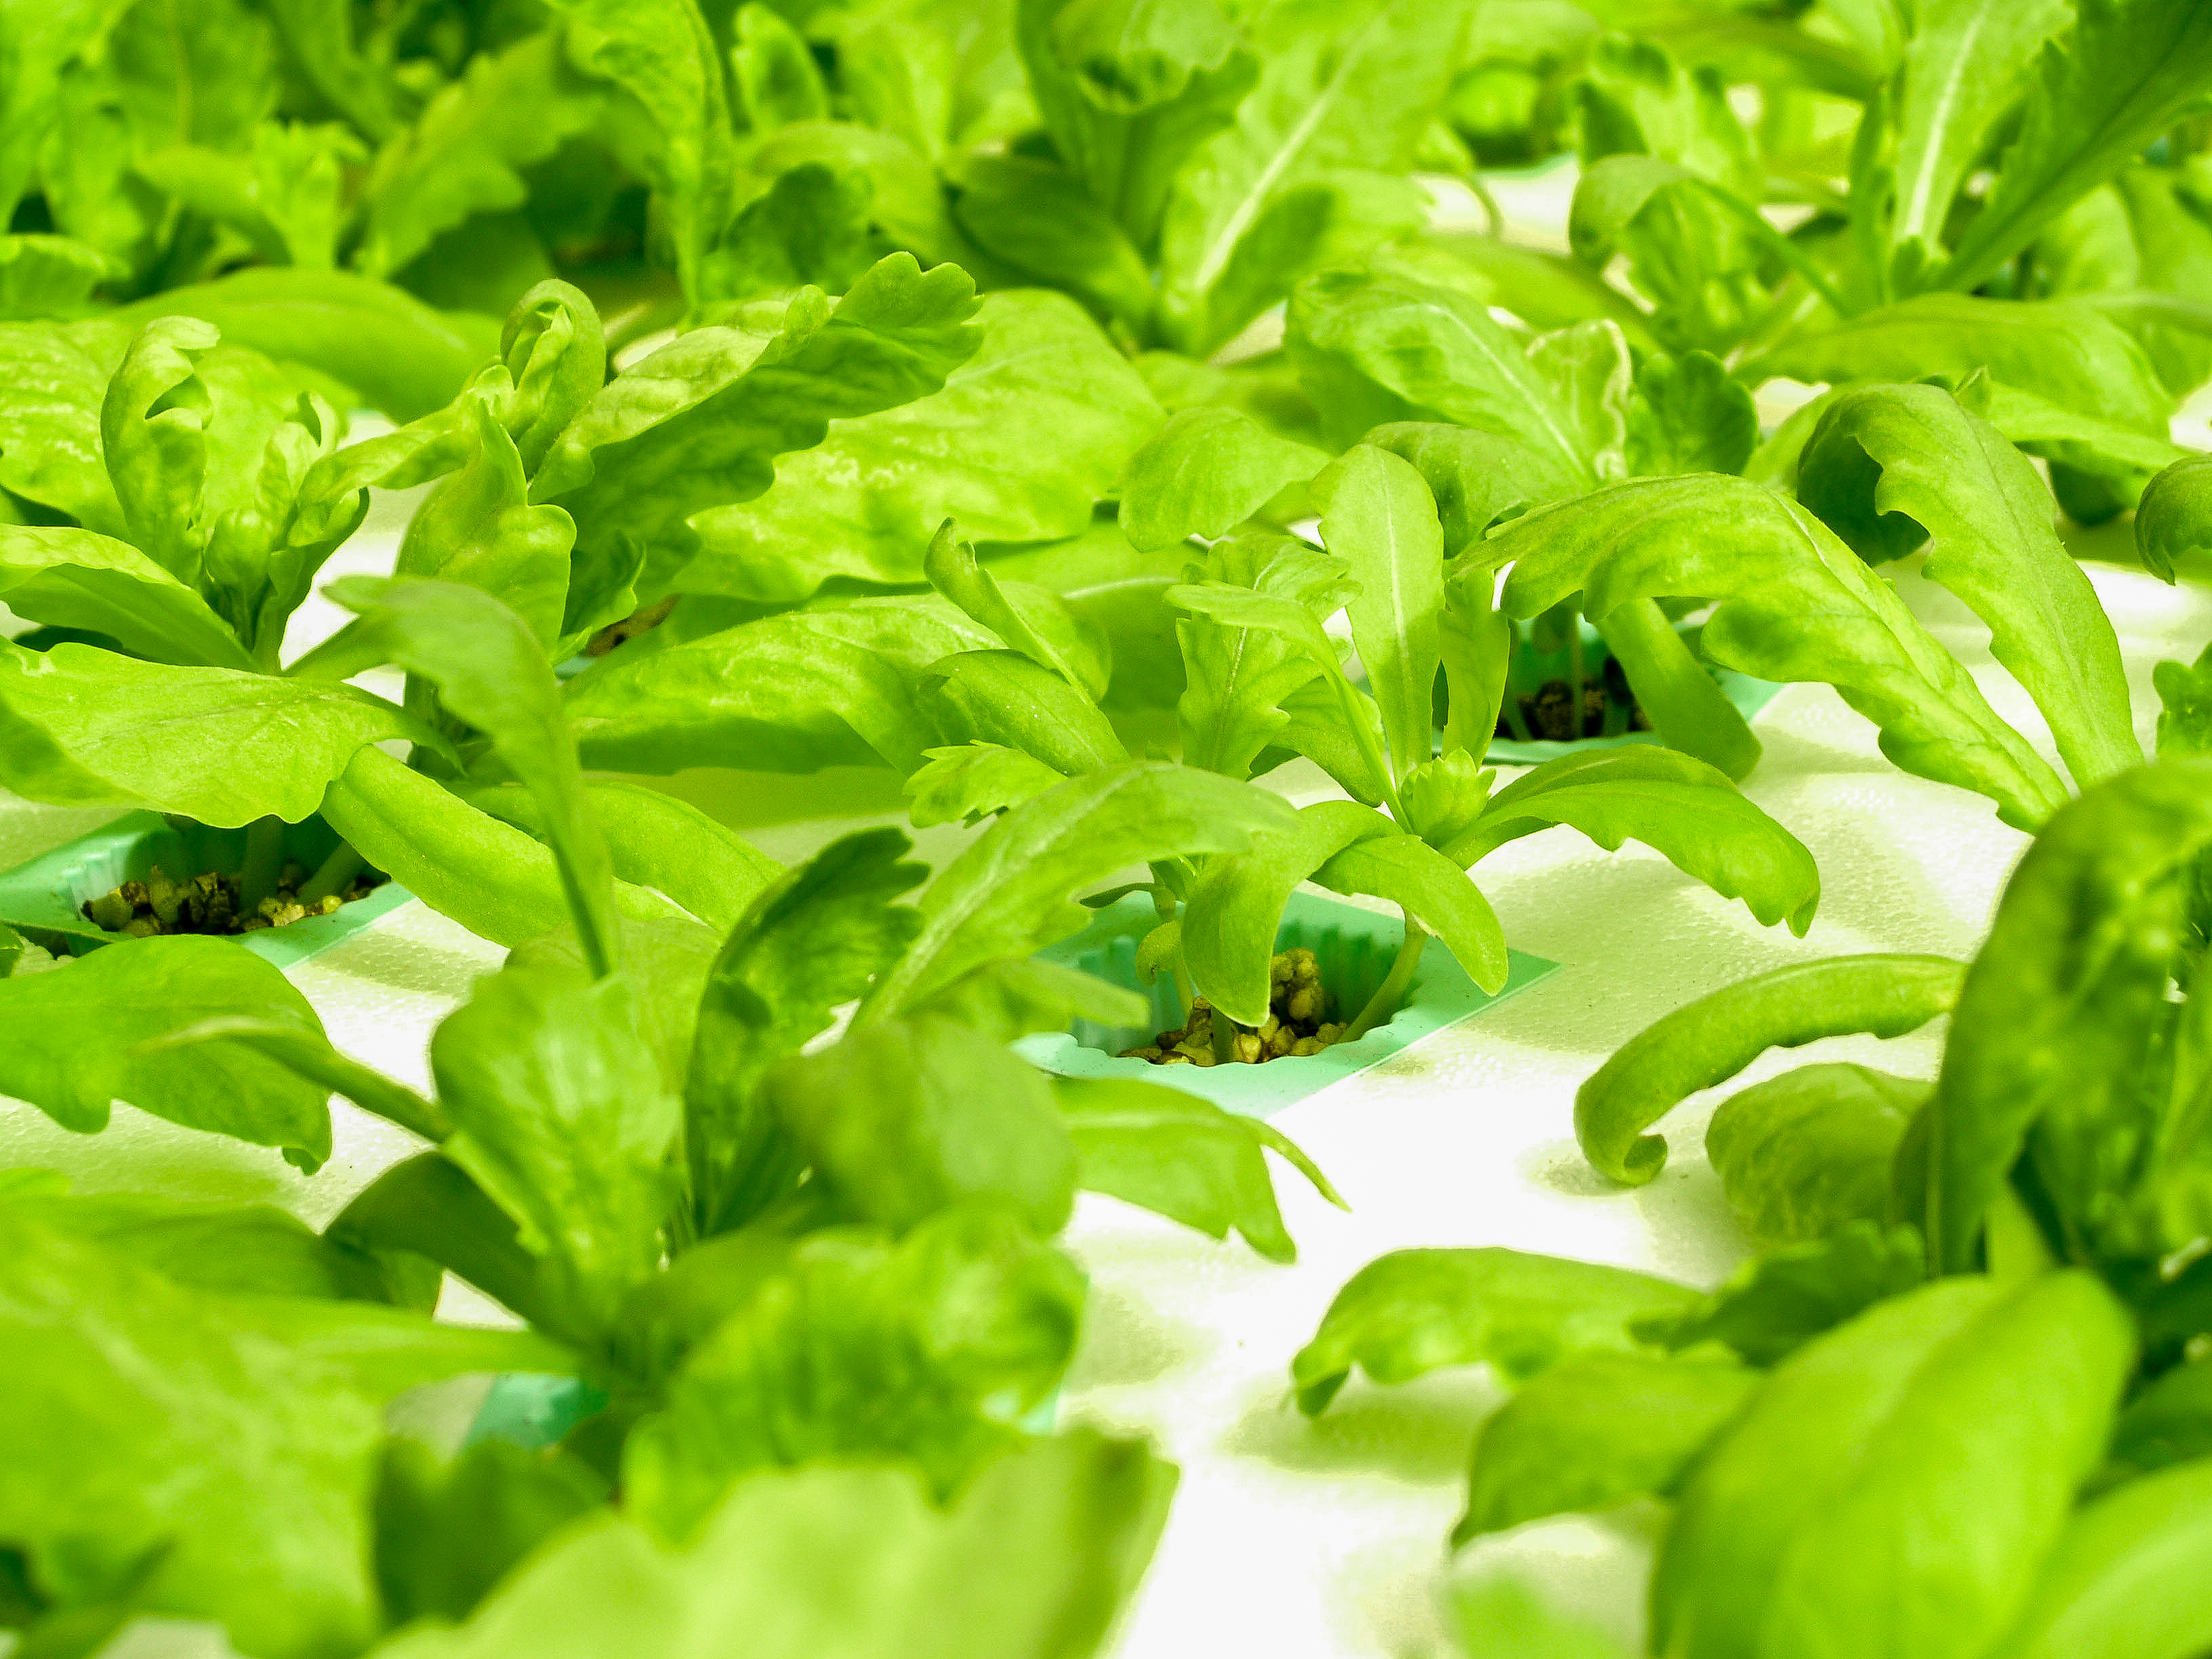
farm, green, food, hydroponic, agriculture, garden, organic, vegetable, water, fresh, plant, leaf, growth, healthy, cultivation, technology, nature, grow, greenhouse, salad, lettuce, health, environment, industry, farming, modern, plantation, field, nutrition, background, leaf vegetable, herb, grass